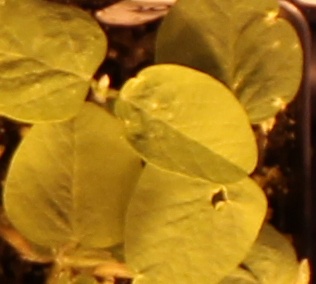
Label: Soybean